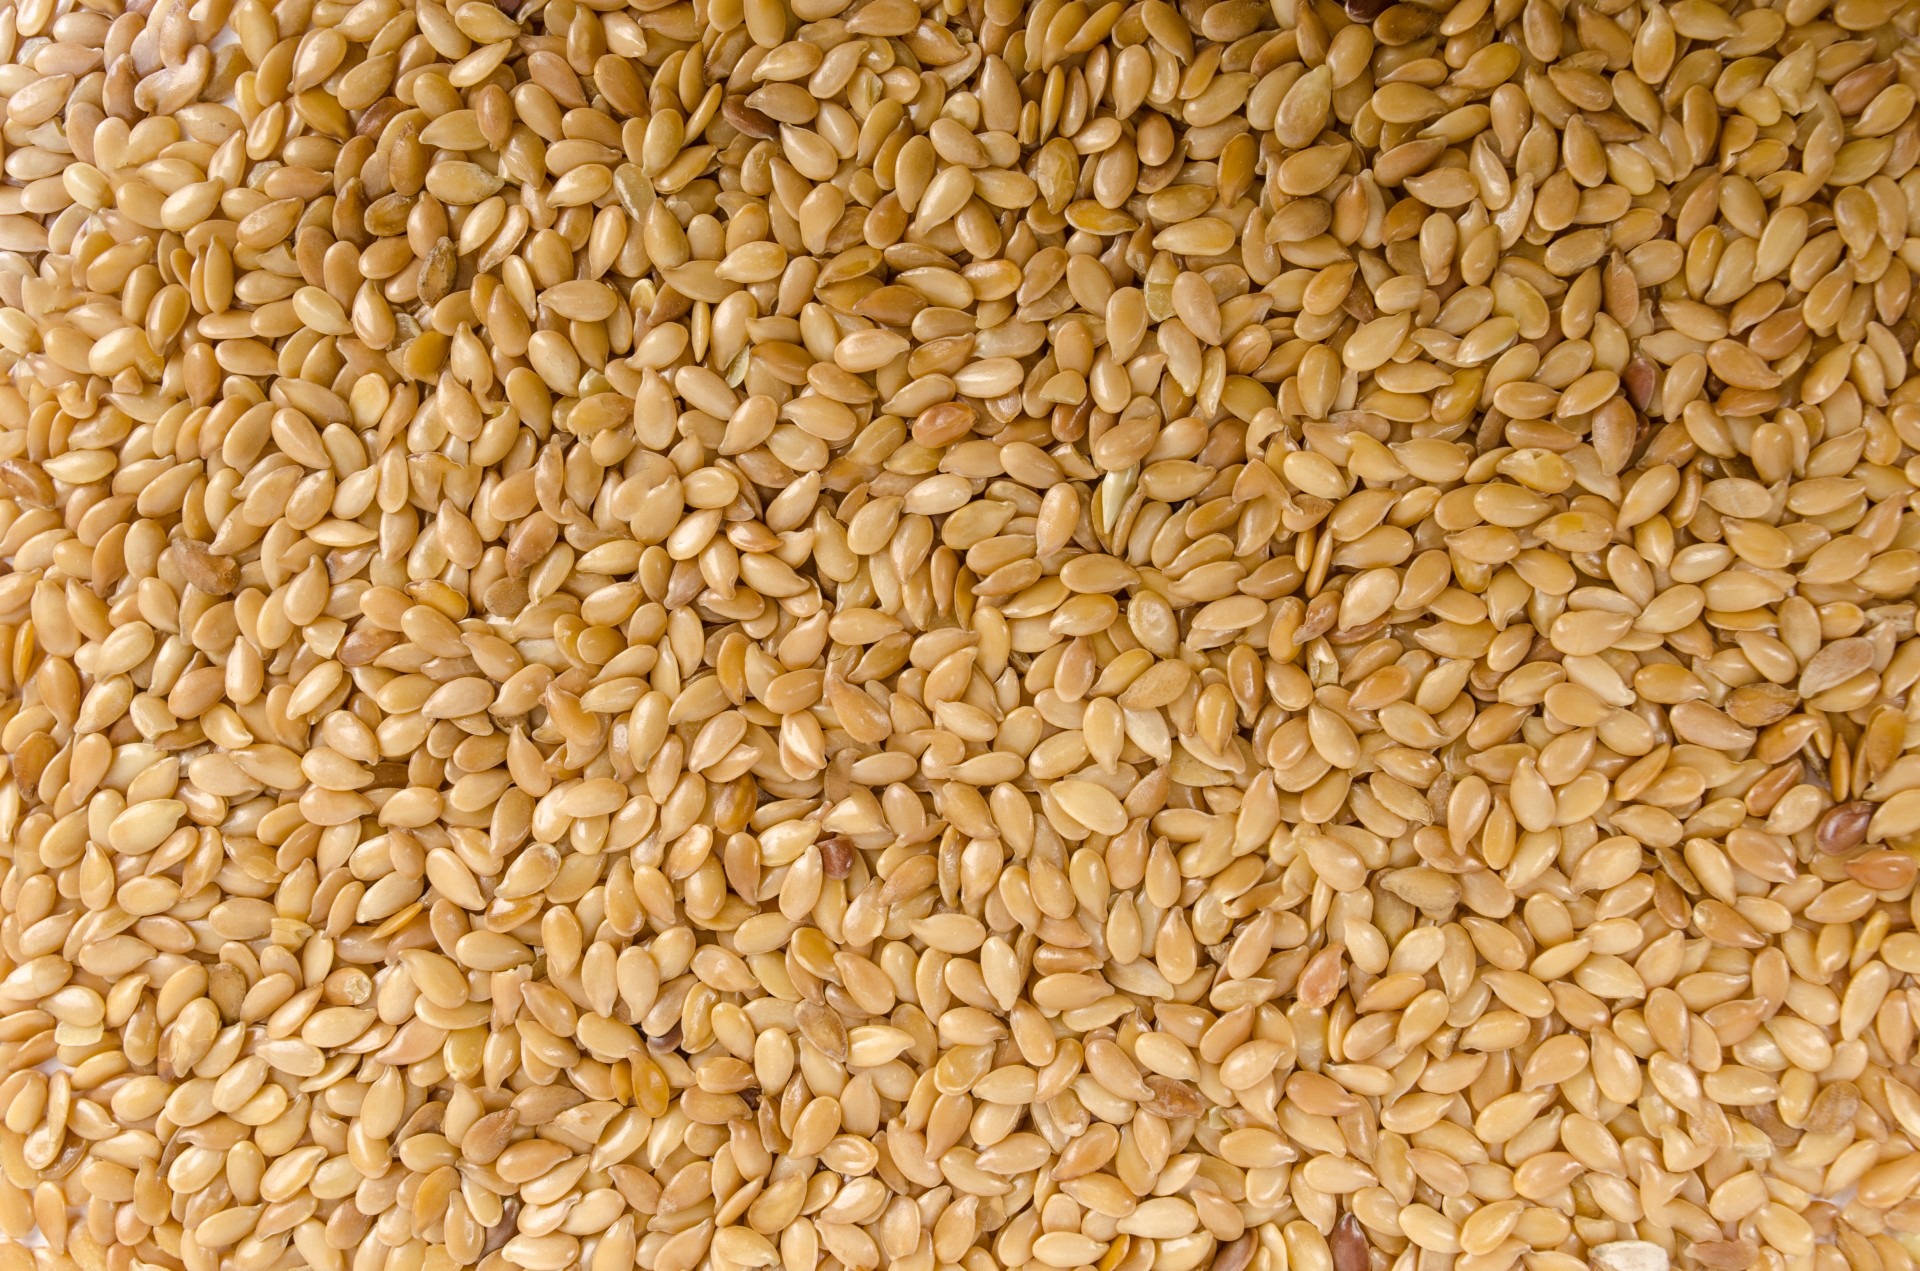
plant, white, barley, wheat, grain, seed, dry, asian, food, spice, ingredient, produce, crop, macro, natural, studio, yellow, agriculture, healthy, cereal, close up, seasoning, condiment, garnish, background, nutrition, raw, vegetarian food, organic, sesame, nobody, flowering plant, commodity, emmer, sunflower seed, grass family, land plant, food grain, whole grain